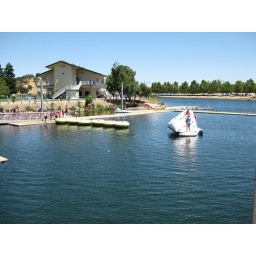
Children playing on an inflatable mountain in the water at the CSUS Aquatic Center.